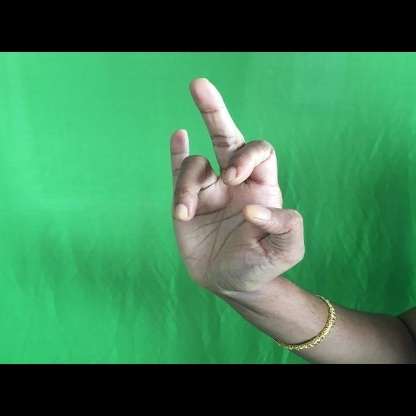
Mudra: Shukatundam